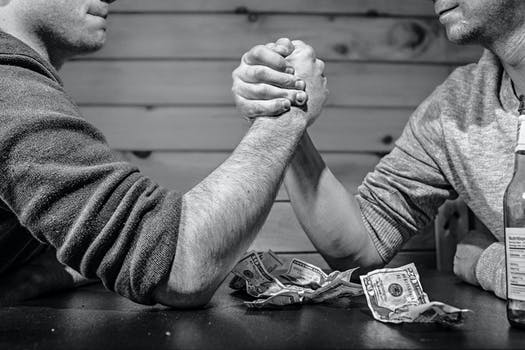
Label: No Watermark